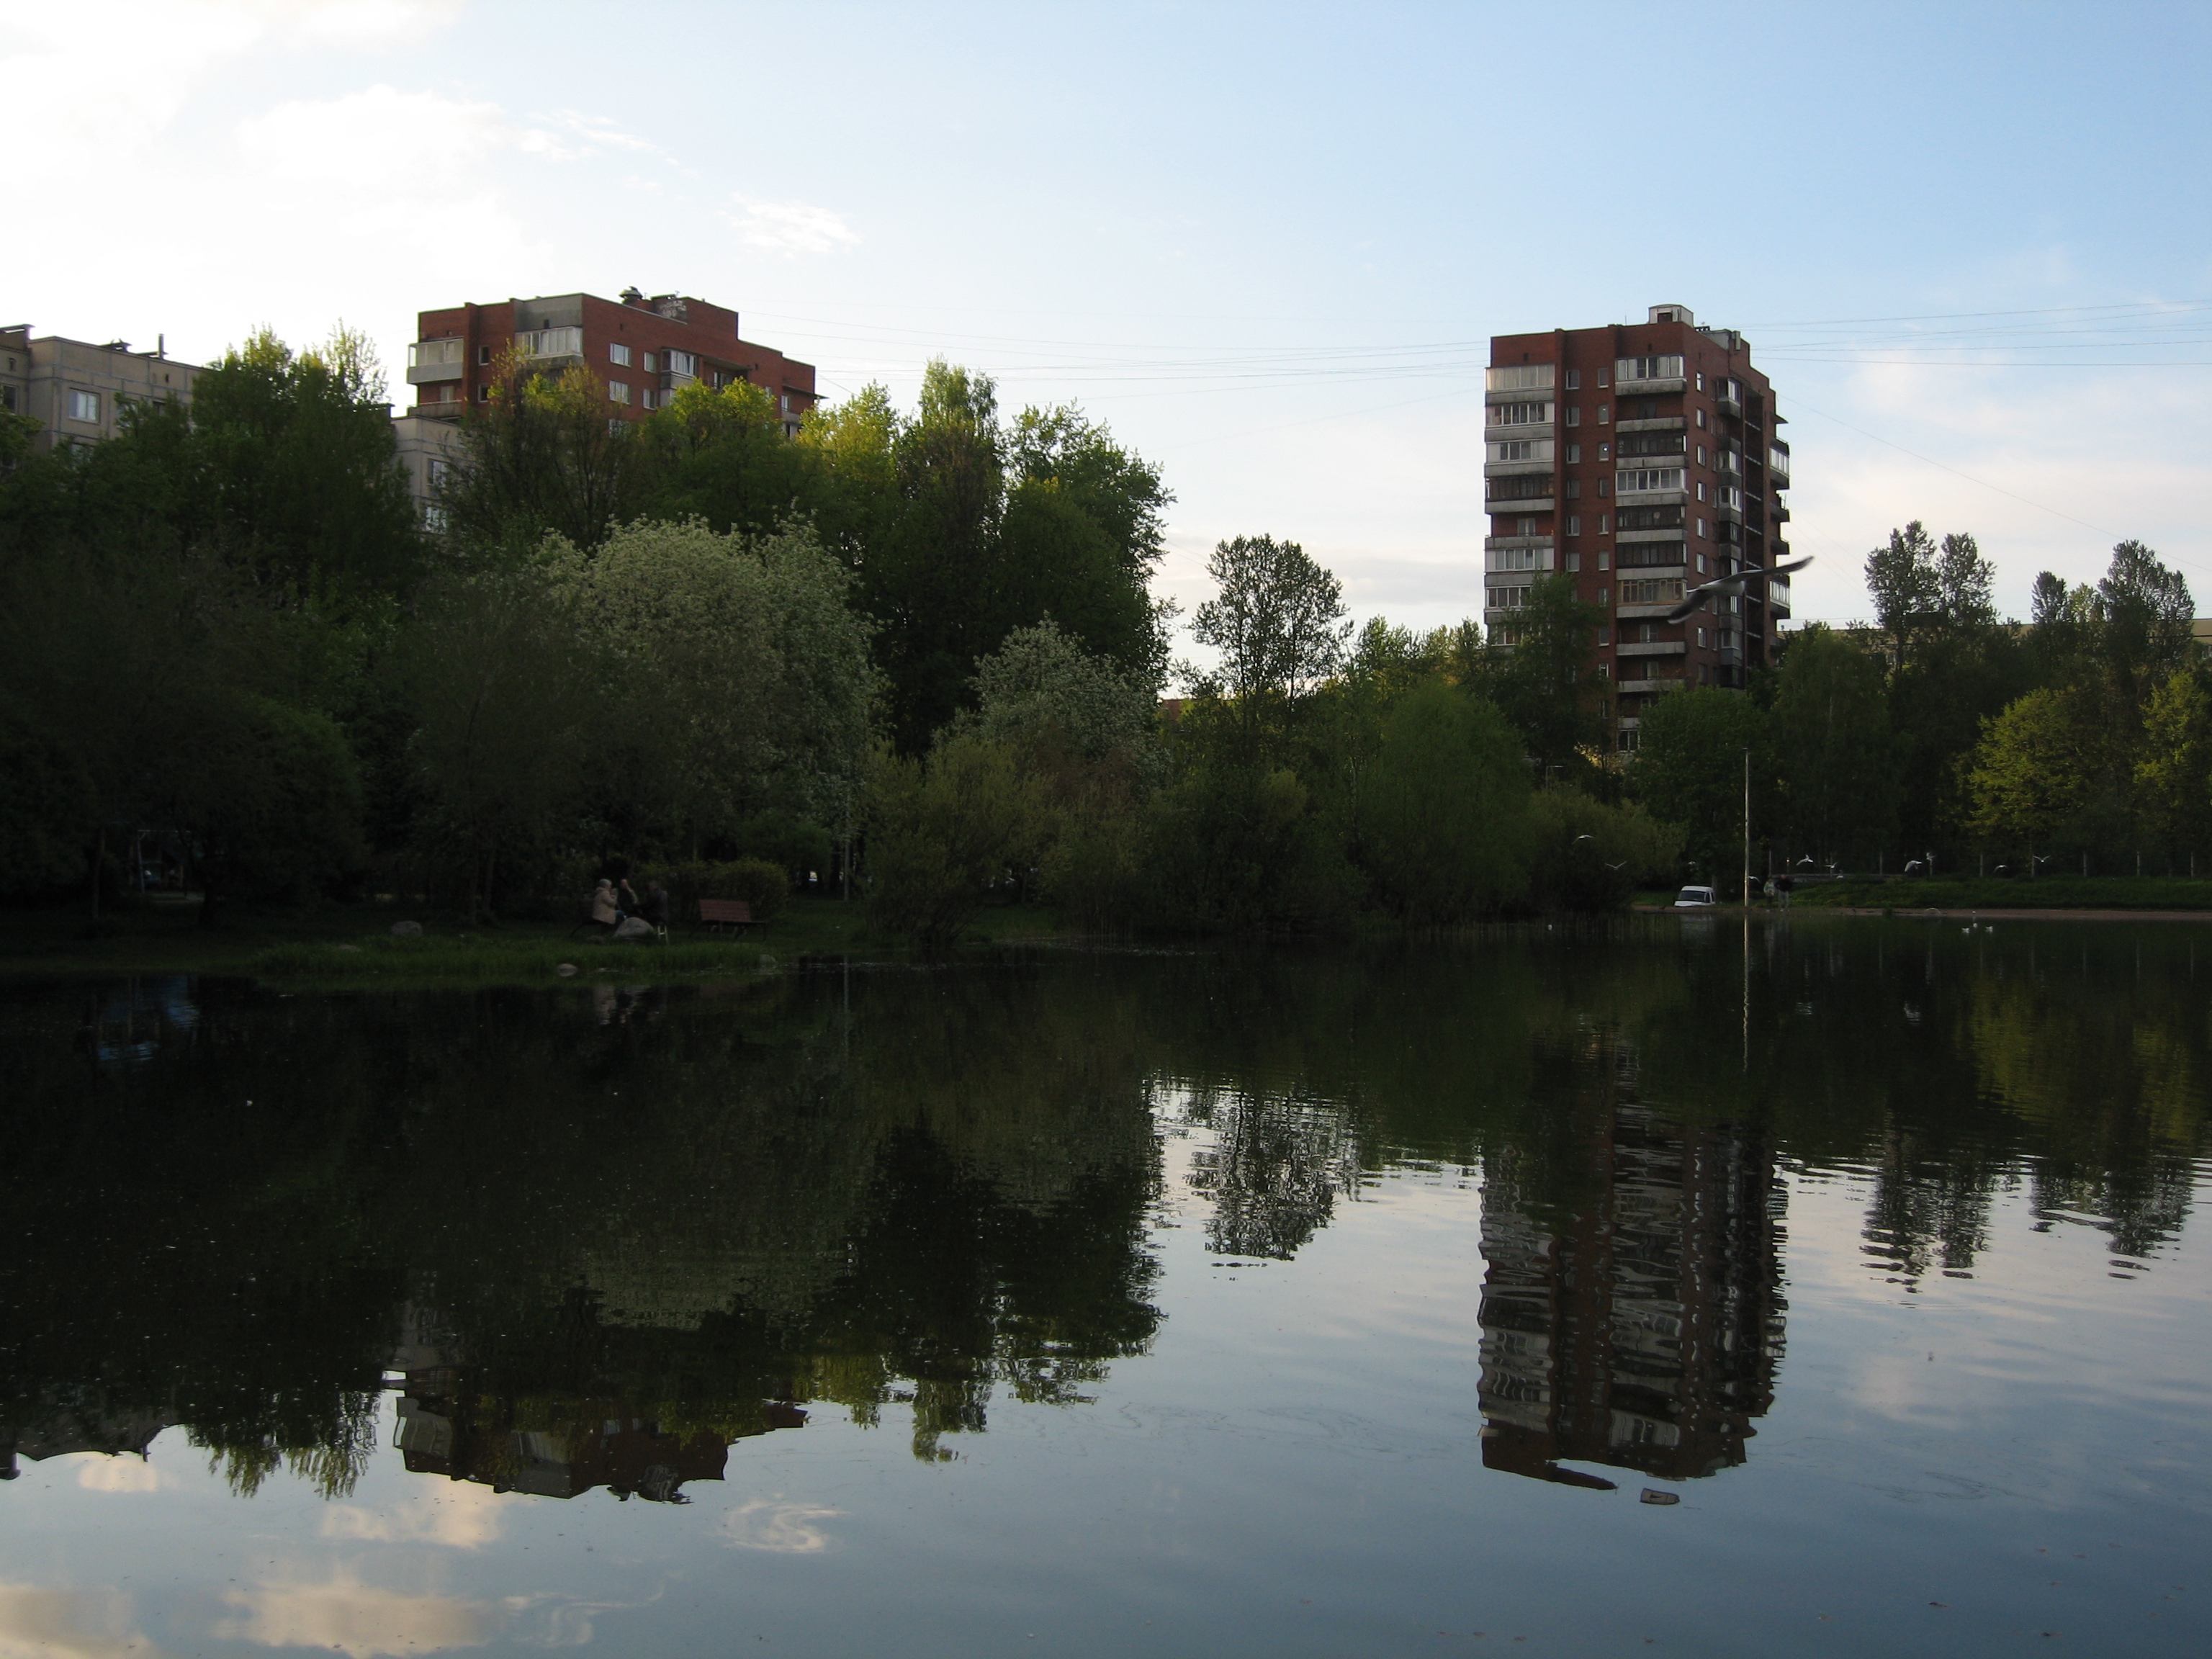
images, water, sky, cloud, building, plant, natural landscape, tree, lake, sunlight, lacustrine plain, watercourse, bank, landscape, horizon, rural area, dusk, city, tower block, canal, channel, evening, wetland, reservoir, wilderness, symmetry, reflection, lake district, loch, nature reserve, condominium, grass, pond, tower, floodplain, town, leisure, house, garden, night, bayou, skyline, estate